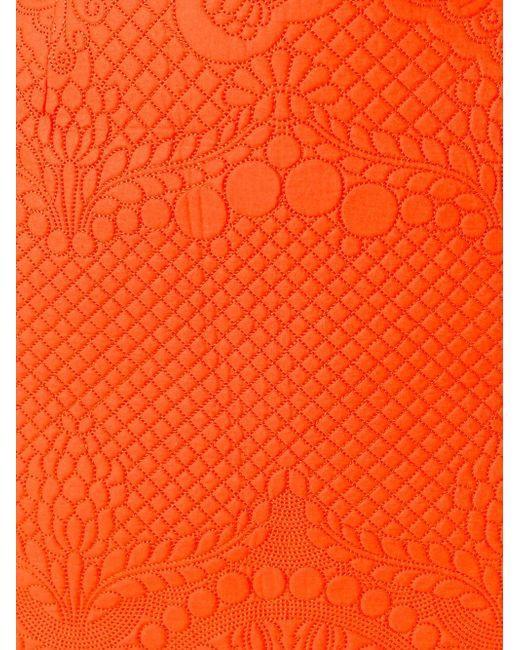
orangefarbener strukturierter Stoff, edle Stickerei, cooler Stoff